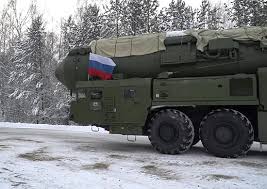
Label: Rs-24